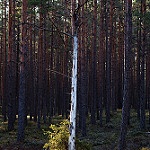
Scene: Outdoor